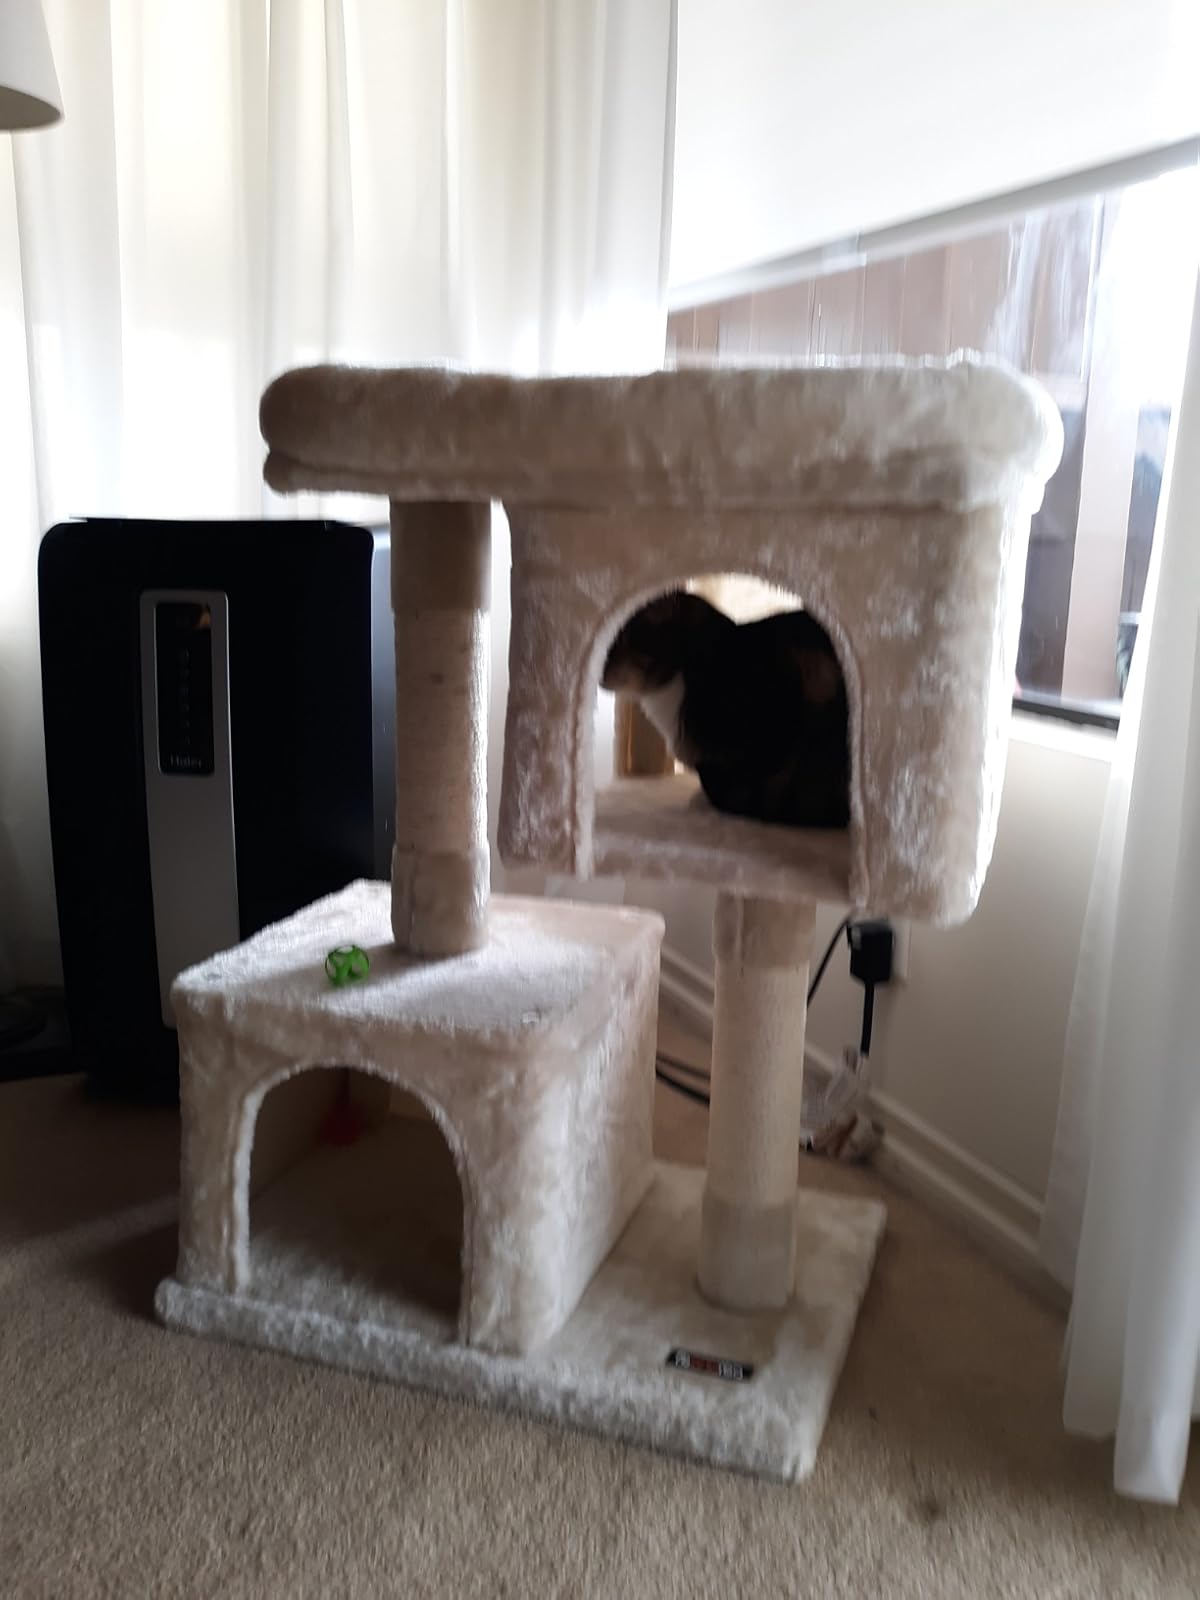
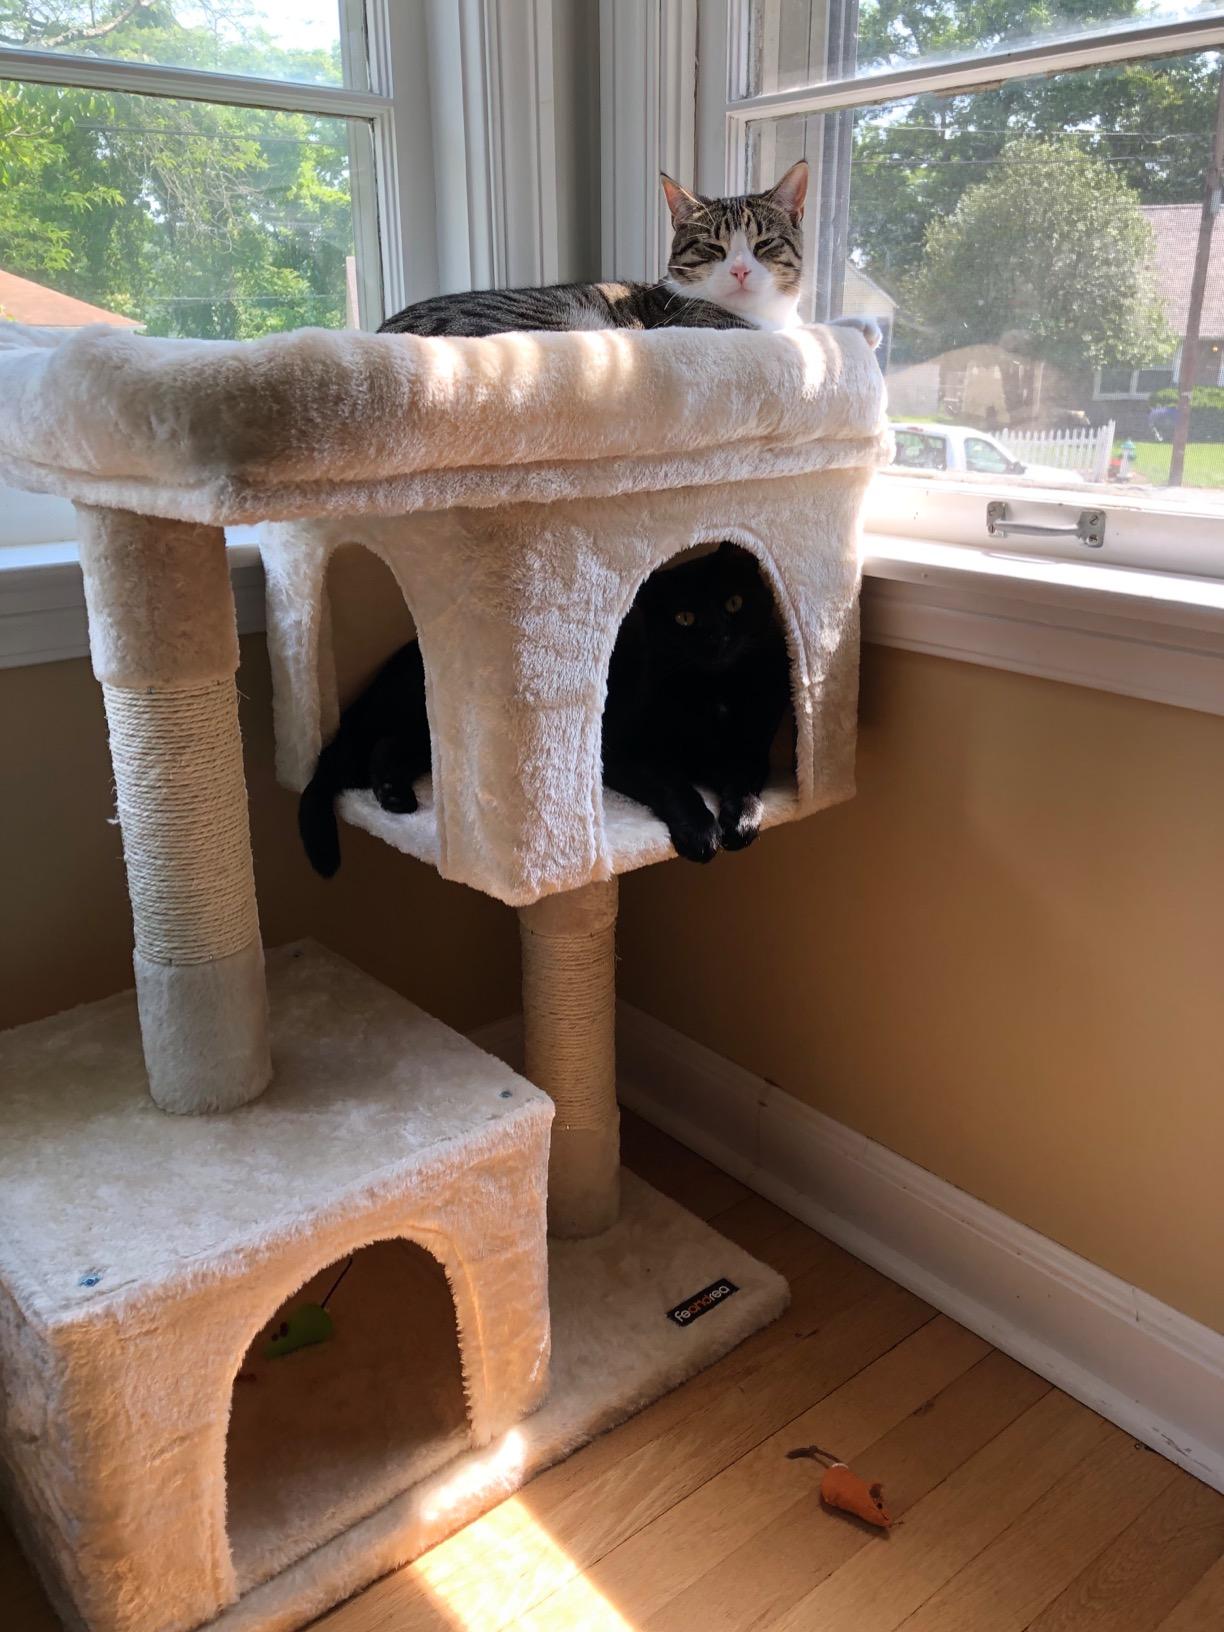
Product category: items_cat tree
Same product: yes